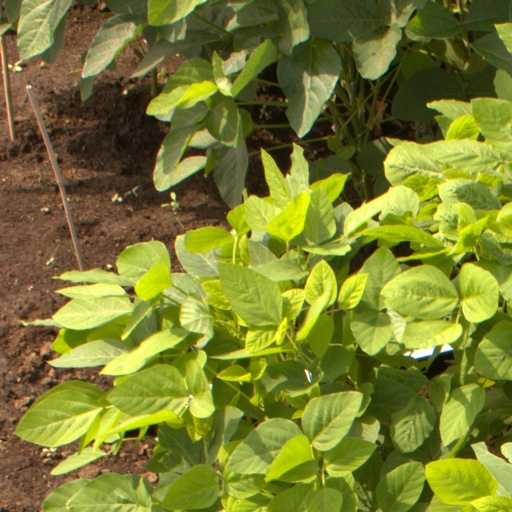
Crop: soybean